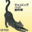
Label: cat